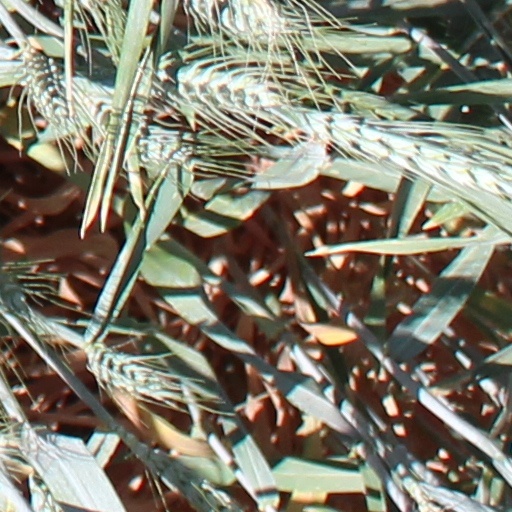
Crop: wheat